Kalamazoo Mall

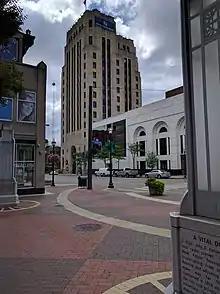
South end of Kalamazoo Mall at Michigan Avenue

The Kalamazoo Mall, the first outdoor pedestrian shopping mall in the United States, is a section of Burdick Street in downtown Kalamazoo, Michigan.